Paramahamsa Parivrajaka Upanishad

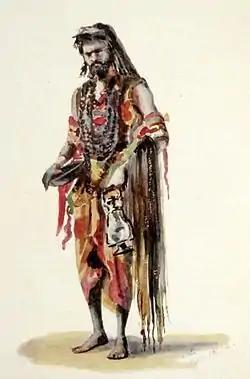
The text discusses renunciation and the life of wandering ascetic

The Paramahamsa Parivrajaka Upanishad (IAST: ), is a medieval era Sanskrit text and a minor Upanishad of Hinduism. It is one of the 31 Upanishads attached to the Atharvaveda, and classified as one of the 19 Sannyasa Upanishads.